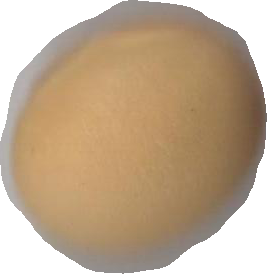
Variety: Grobogan